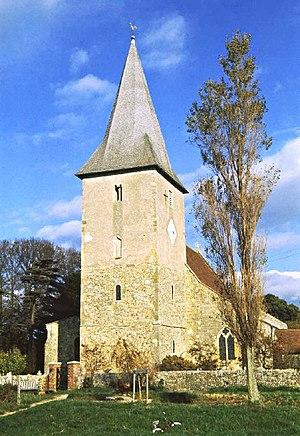
Bosham est un petit village côtier et une commune du district de Chichester, dans le West Sussex. Il est distant d'environ 3 miles de Chichester depuis l'ouest.